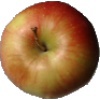
Label: Apple Red 2